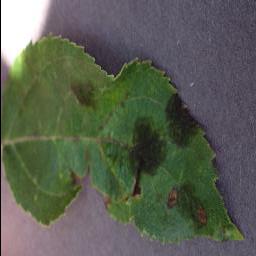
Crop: apple
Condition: scab